Venus of Mauern

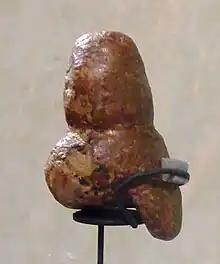
The Venus of Mauern

The Venus of Mauern (also: Rote von Mauern, "the red one of Mauern") is a Venus figurine from the Paleolithic era. The statuette stems from the Gravettian and is about 27,000 years old. The figurine consists of red painted limestone and was found in 1948 in Mauern (Rennertshofen). It is housed in the Archäologische Staatssammlung in Munich.